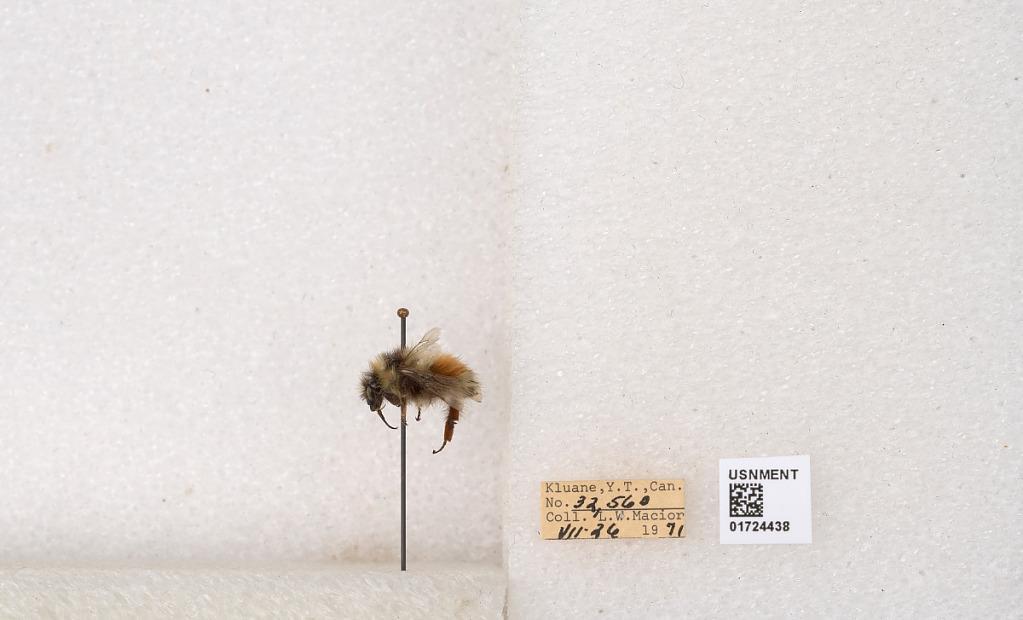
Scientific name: Bombus (Pyrobombus) sylvicola Kirby
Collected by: L. Macior
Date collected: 1971-7-26
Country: Canada
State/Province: Yukon Territory
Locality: Kluane National Park and Reserve
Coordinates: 60.7493, -139.504